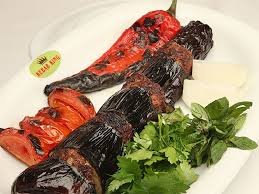
Yemek: kebap